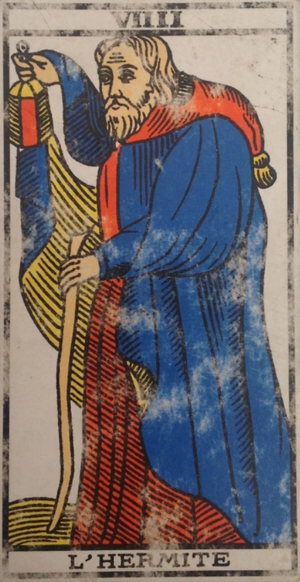
L'Hermite, Template:9e carte du Tarot de Marseille (Template:S-)
François L'Hermite du Solier, dit Tristan L'Hermite ou Tristan, né en 1601 au château du Solier près de Janaillat dans la Marche, mort à Paris le 7 septembre 1655, est un gentilhomme et écrivain français. D'abord page dans l'entourage de Henri de Bourbon-Verneuil, fils naturel du roi Henri IV, puis homme d'épée au service de Louis XIII et de son frère Gaston, duc d'Orléans, il est passé à la postérité comme auteur polygraphe — s'étant illustré comme poète, dramaturge et romancier.